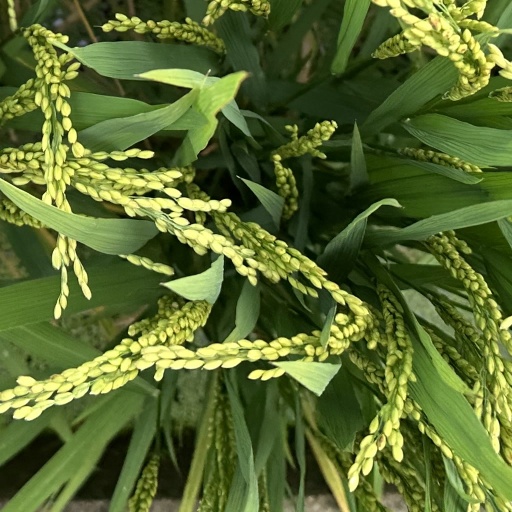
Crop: rice